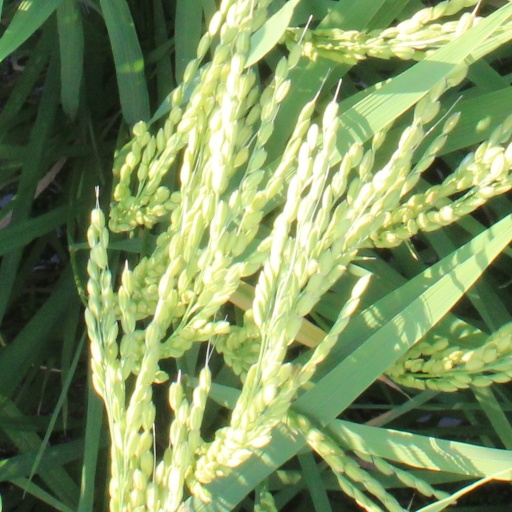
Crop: rice